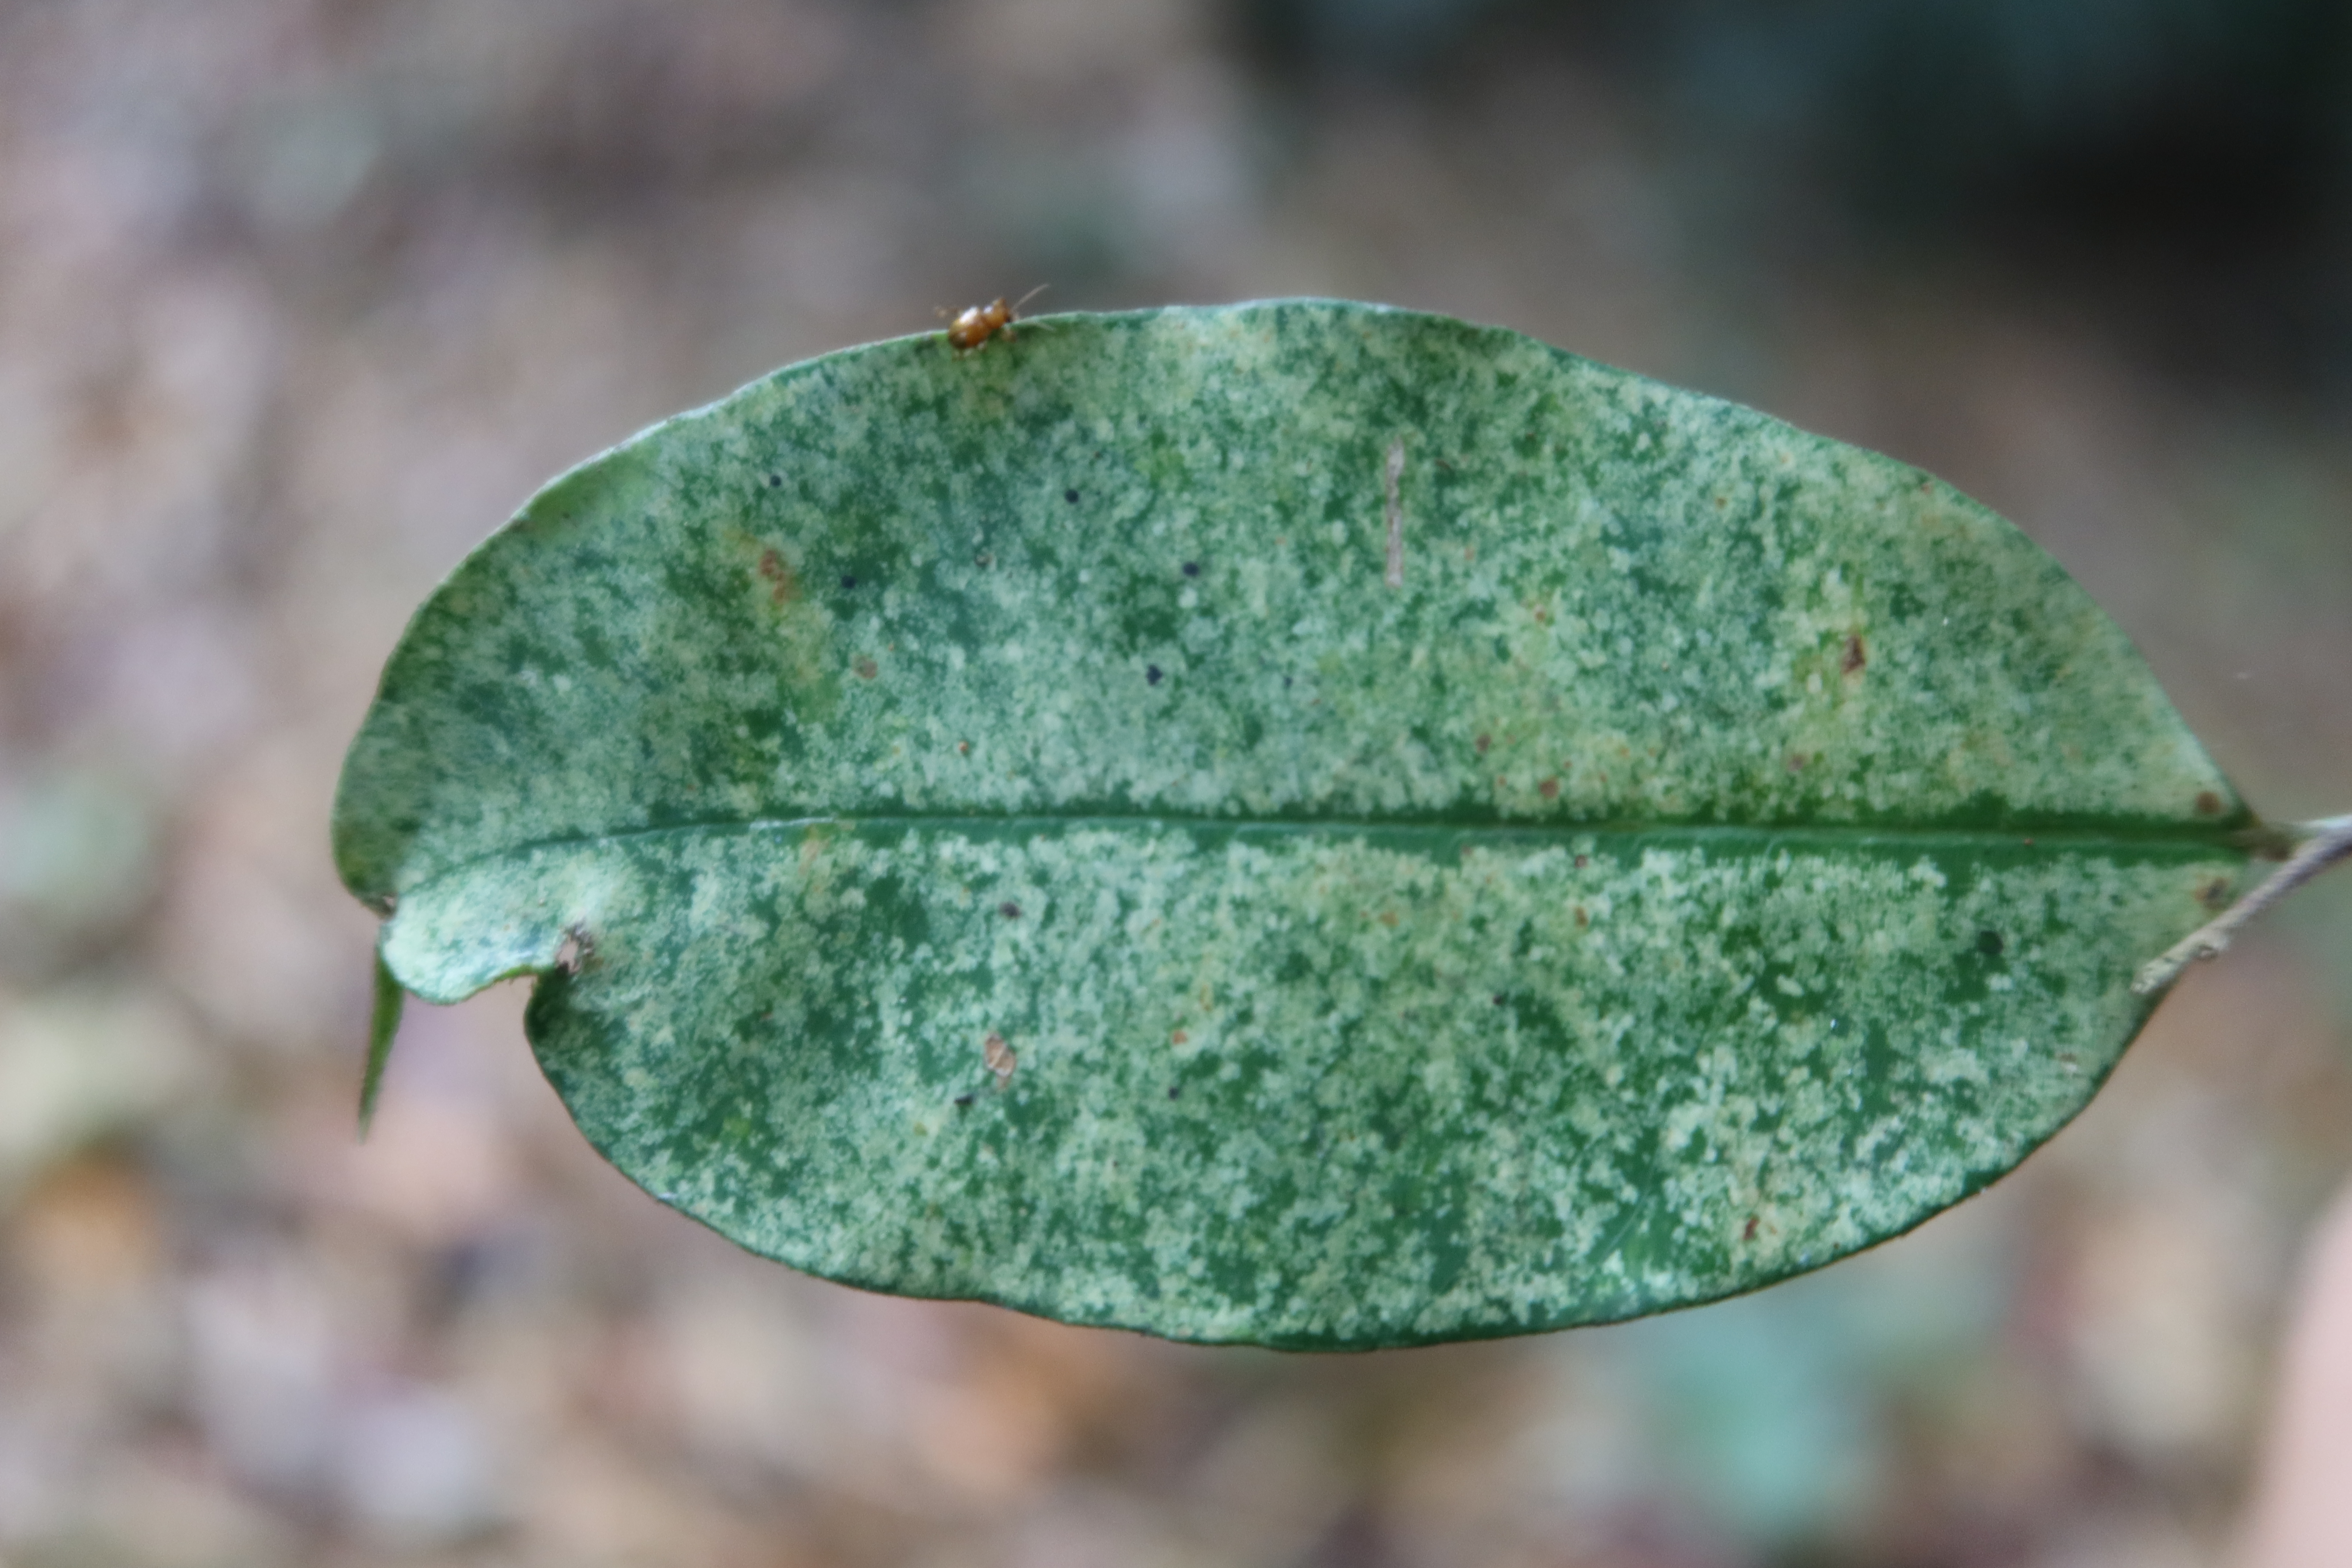
Label: Downy mildew